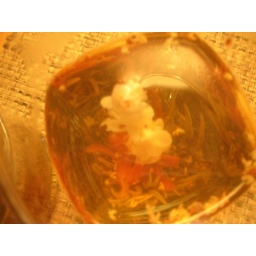
when you put these balls of tea in the water they expand and have flower sewn together inside